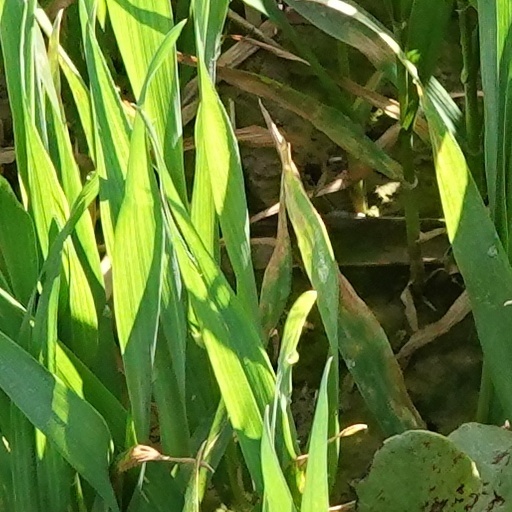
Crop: wheat